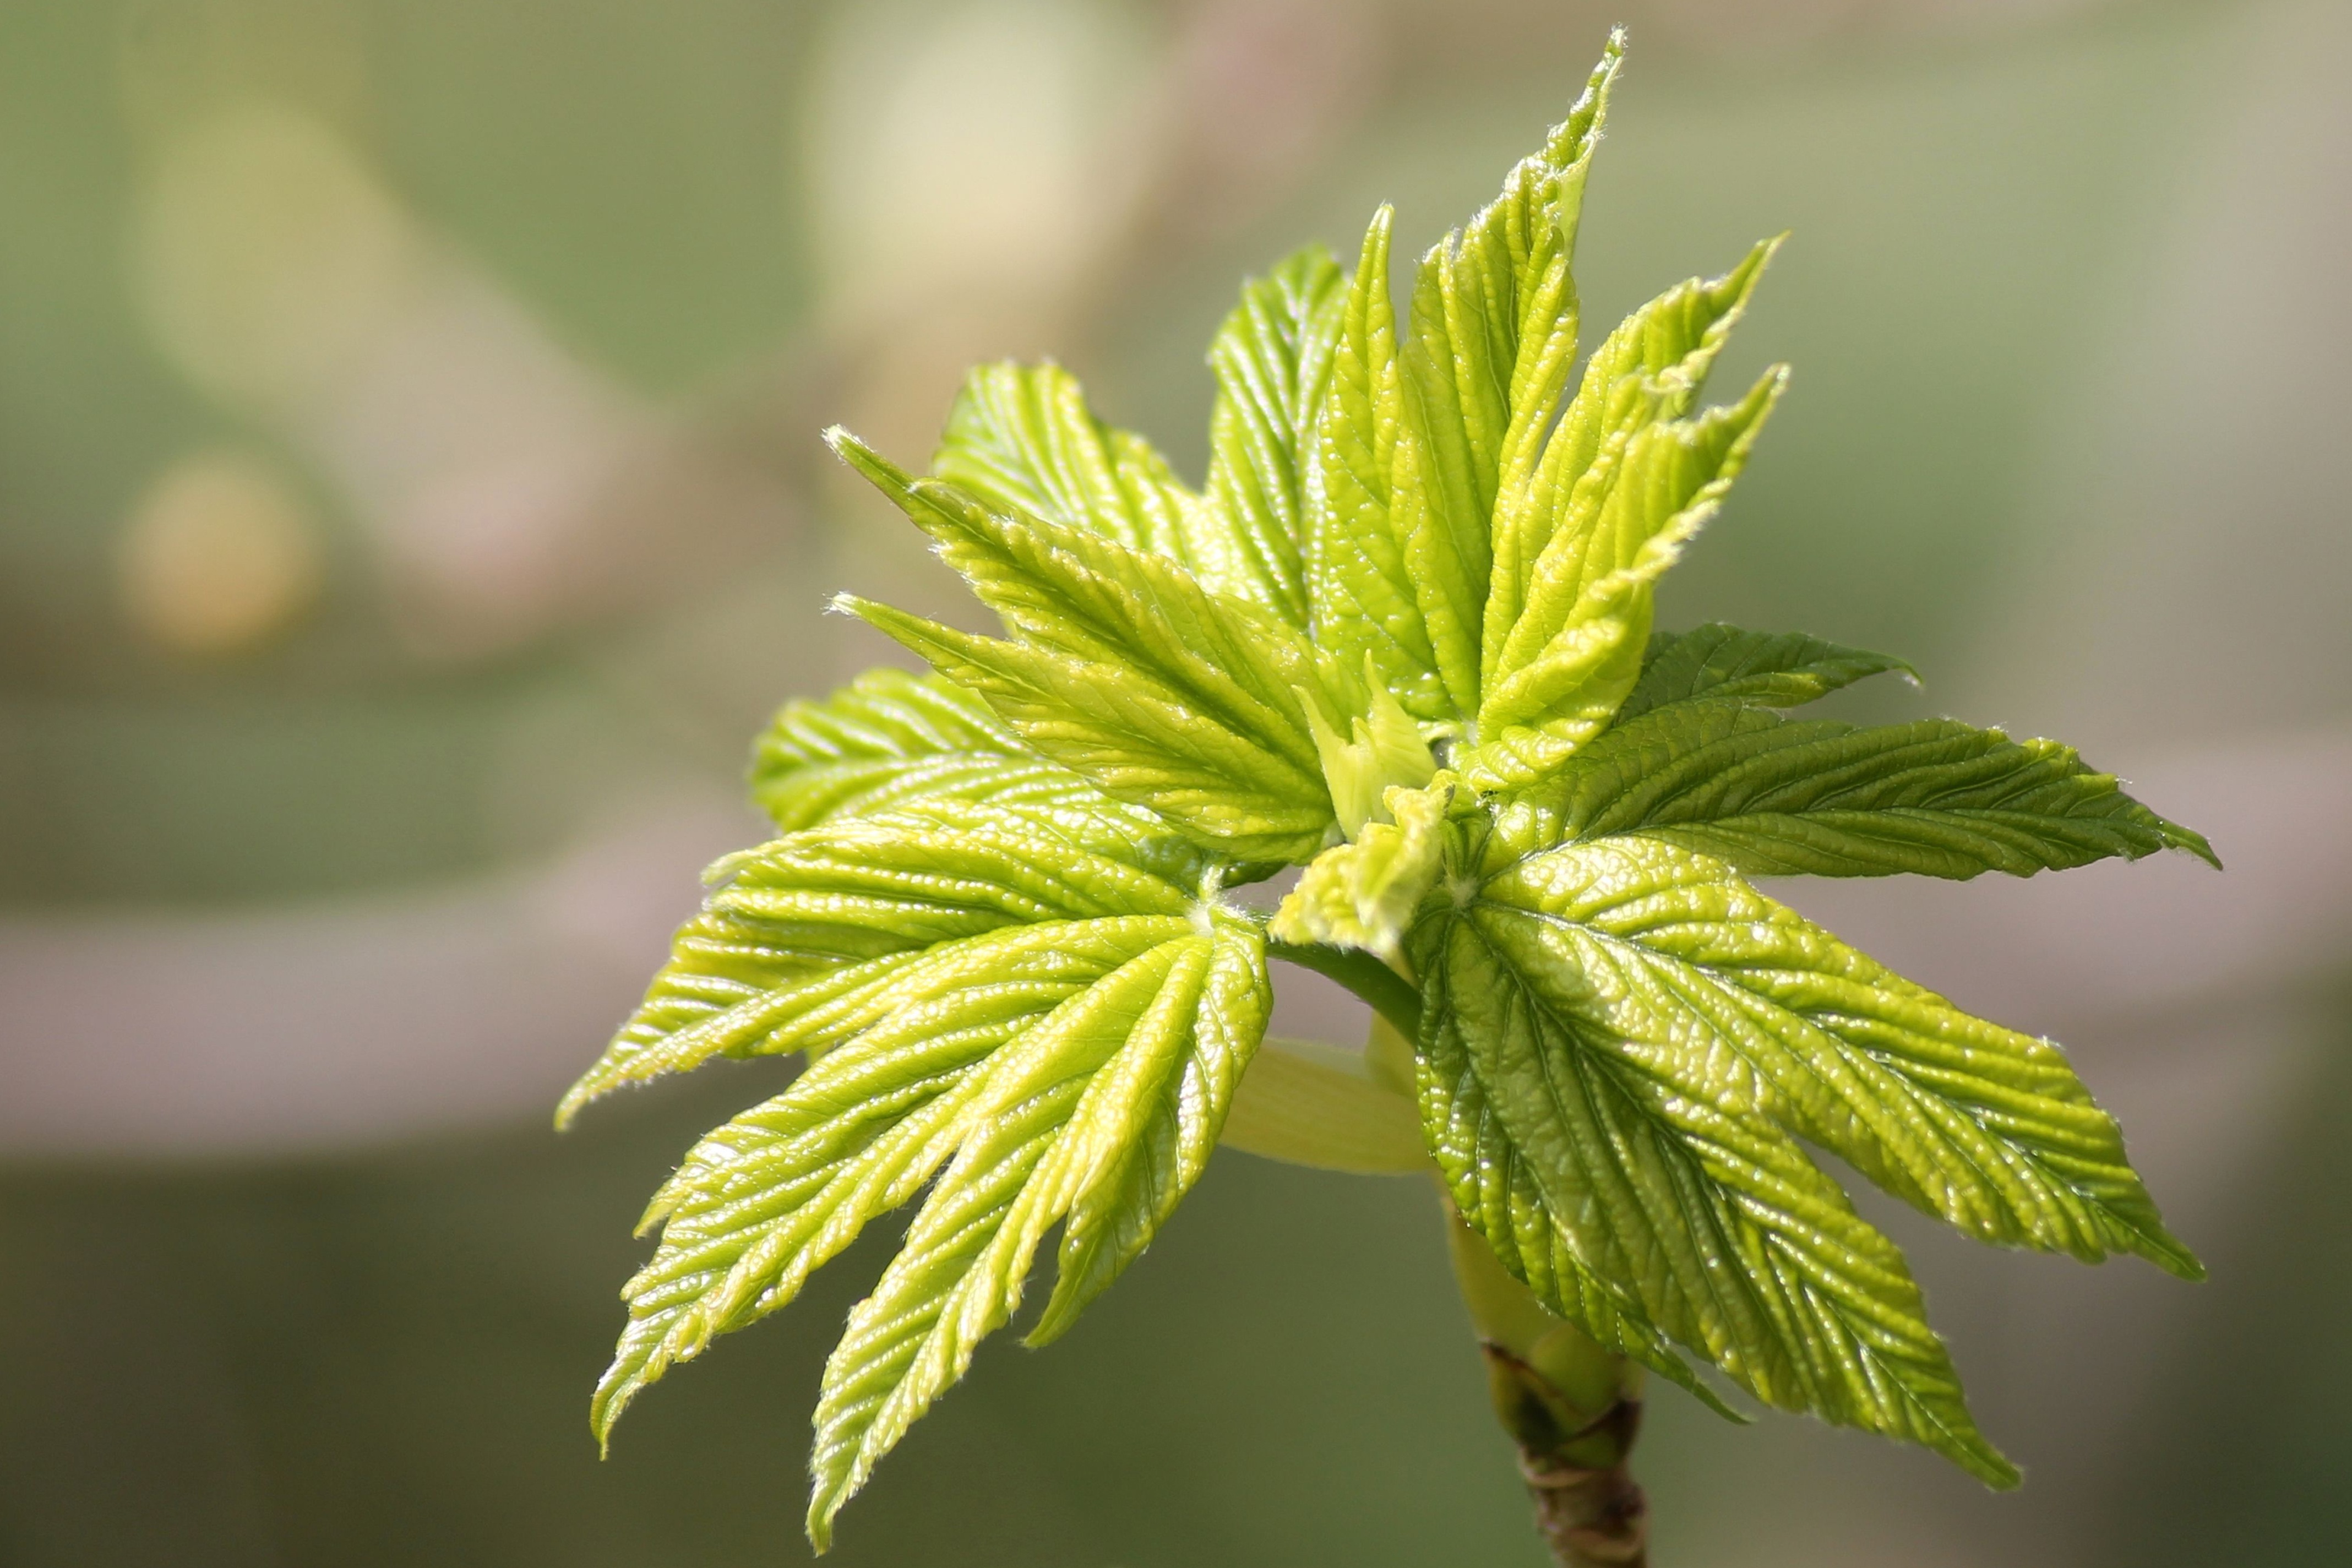
landscape, tree, nature, branch, plant, leaf, flower, spring, green, produce, botany, flora, wildflower, close up, shrub, bud, macro photography, flowering plant, foliation, plant stem, woody plant, land plant, leaf sprouting